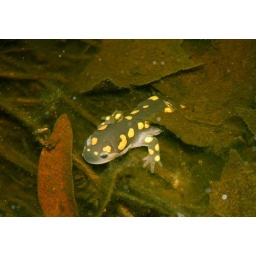
spotted salamander in water under leaves